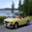
Label: automobile